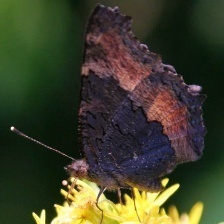
Species: MILBERTS TORTOISESHELL
Butterfly family (ImageNet category): admiral